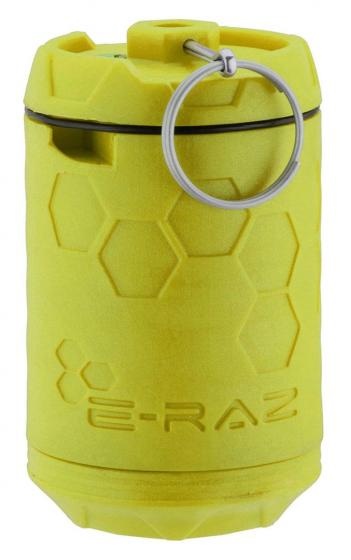
E-Raz Grenade Yellow FB053
Brand: E-Raz
Impact Gas New one-piece Frame (without additional screw) Easy to use and reload High Density Polymer 360 degree Dispersion 100% made in France Caliber: 6mm Weight: 180 grammes Height: 88mm Diameter 52mm (fits with 40mm grenade pouch) Fiber Polymer Frame 100 bbs
Category: Sporting Goods > Outdoor Recreation > Hunting & Shooting > Paintball > Paintballs